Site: brandenburg
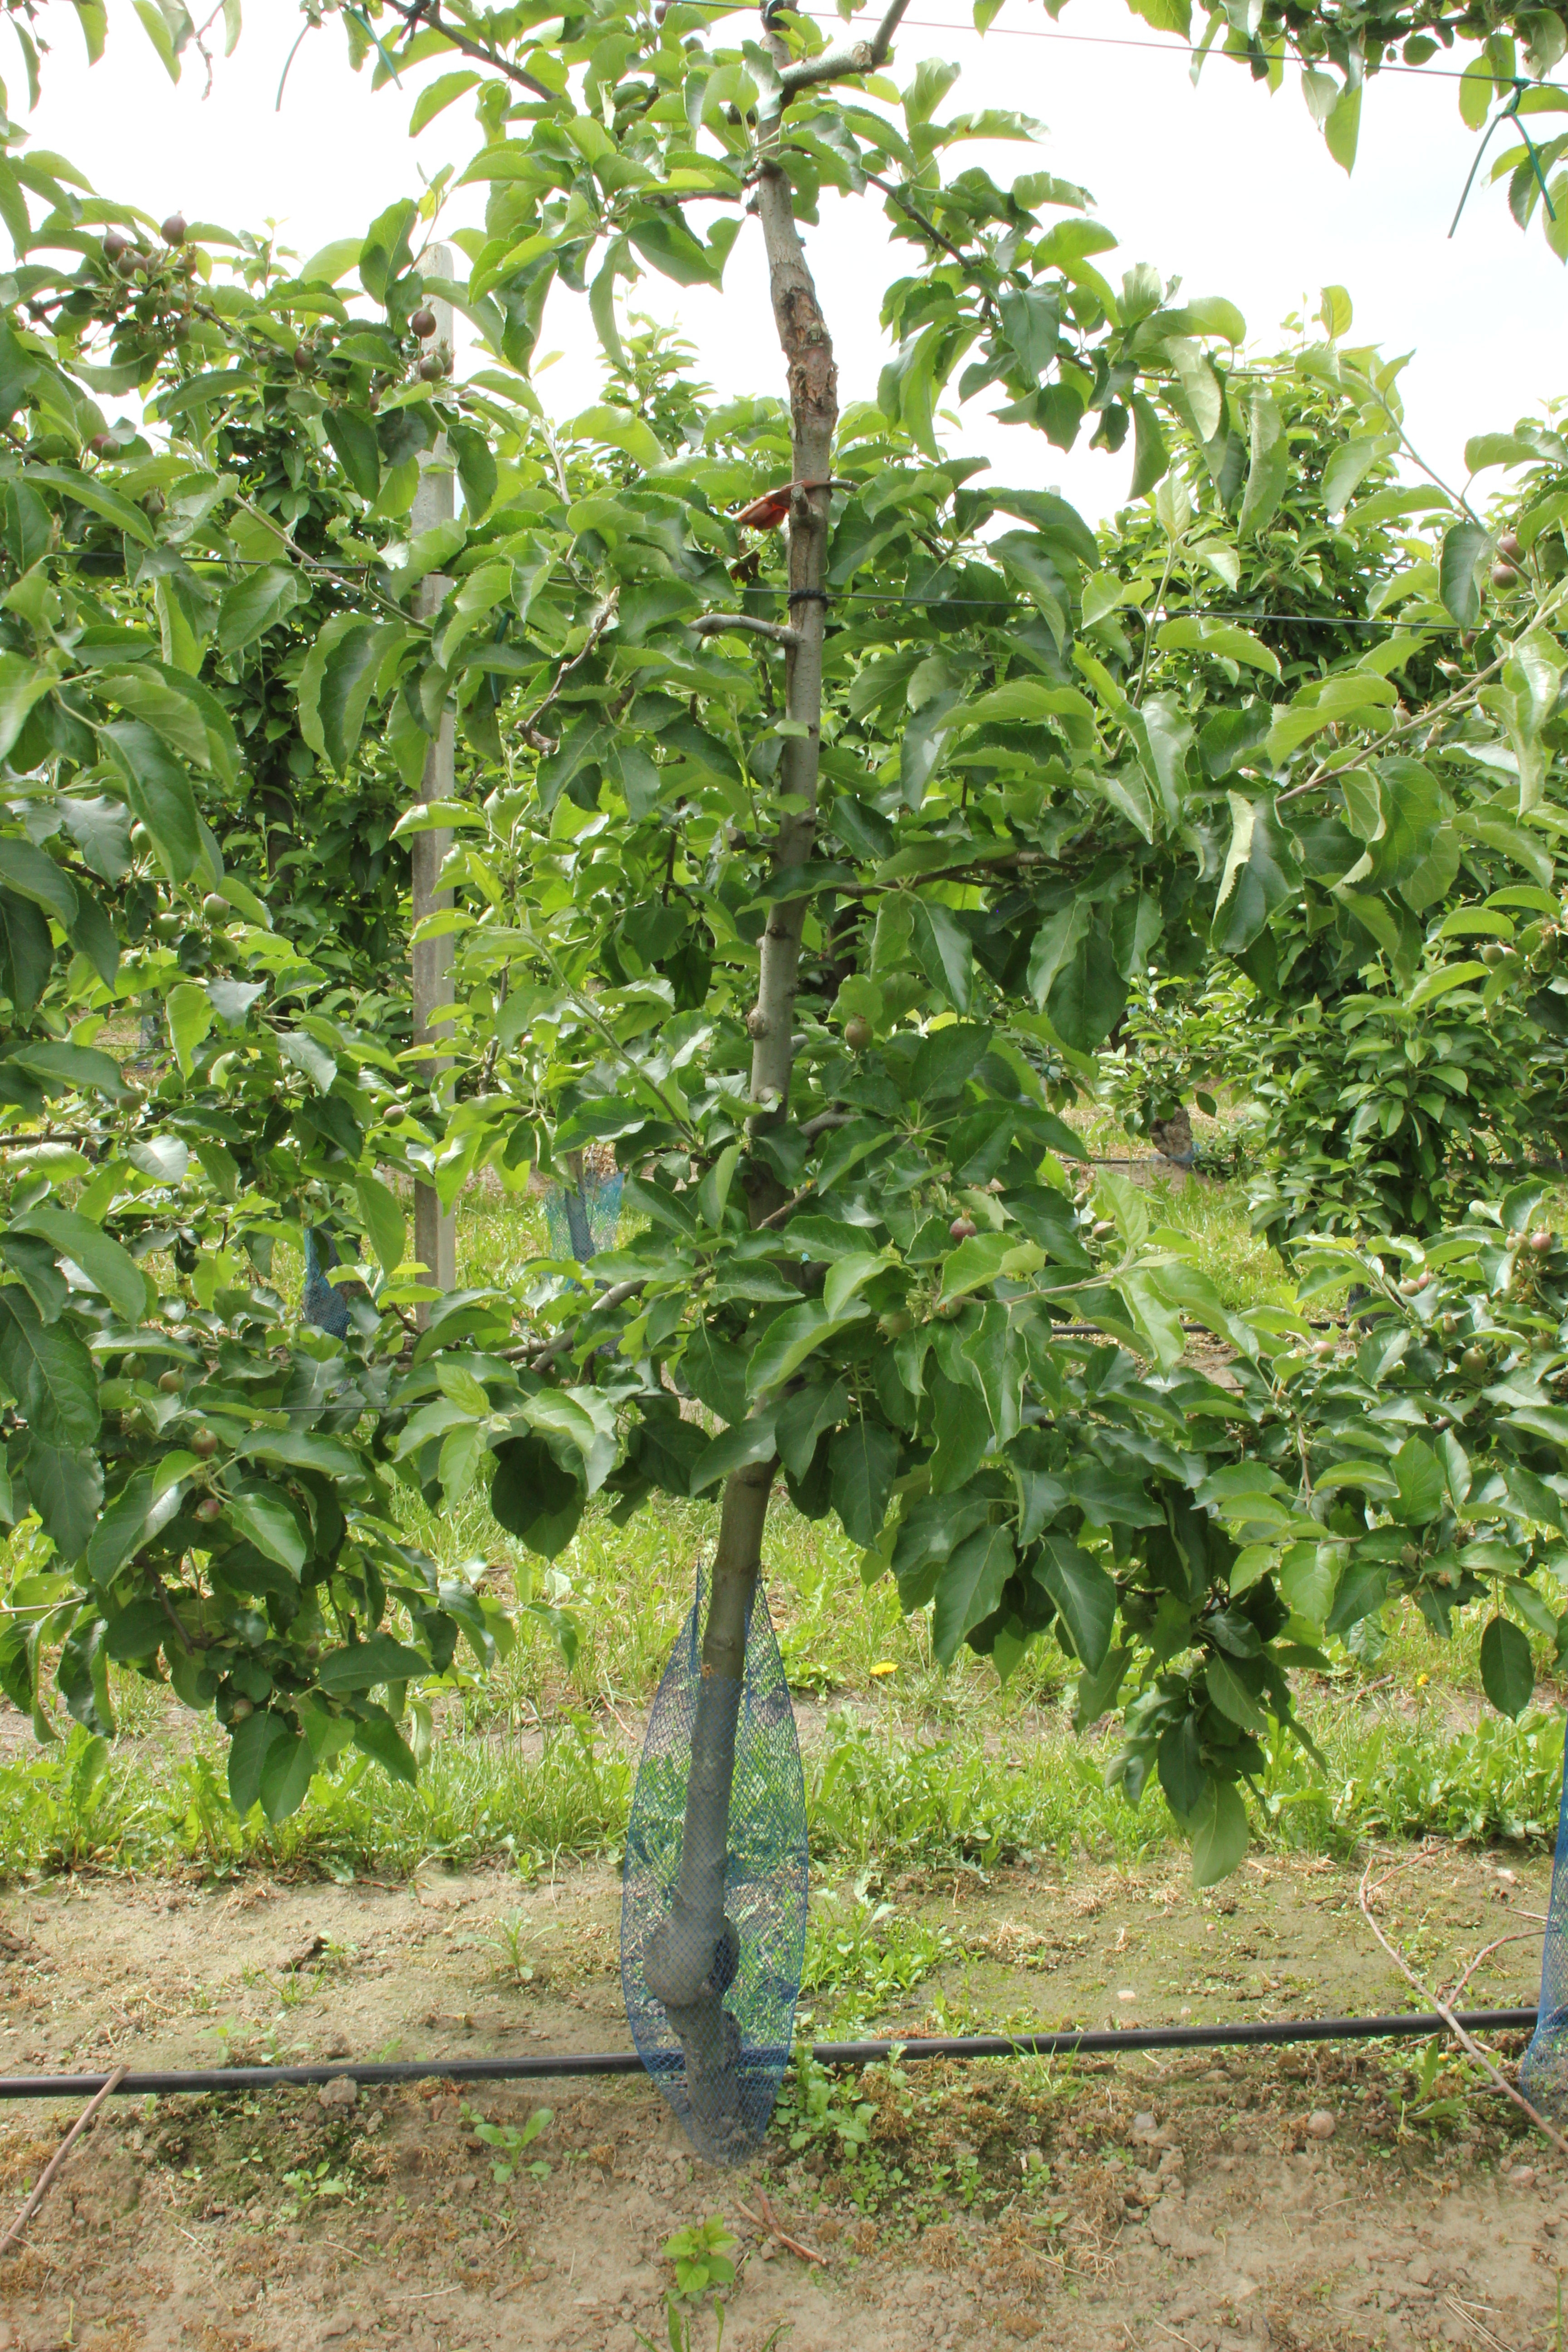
Growth stage (BBCH 72): Development of fruit